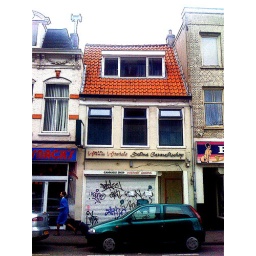
Top floor above Willies - between burger bar and Sex Shop!